National Union of Teachers

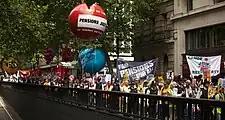
Striking teachers and public sector workers march down the Kingsway, London, flanked by police on 30 June, as part of the 2011 United Kingdom anti-austerity protests.

The NUT was established at a meeting at King's College London on 25 June 1870 as the National Union of Elementary Teachers (NUET) to represent all school teachers in England and Wales combining a number of local teacher associations which had formed across the country following the Elementary Education Act 1870 (33 & 34 Vict. c. 75). After toying with the idea of changing the name to the National Union of English Teachers, the name National Union of Teachers (NUT) was finally adopted at Annual Conference in April 1889.